8th Indie Series Awards

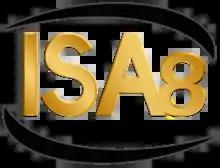

The 8th Indie Series Awards were held on April 5, 2017 at The Colony Theatre in Los Angeles, with the ceremony hosted by "EastSiders" producers and stars Kit Williamson and John Halbach. Presented by "We Love Soaps", the awards recognize independently produced, scripted entertainment created for the web.